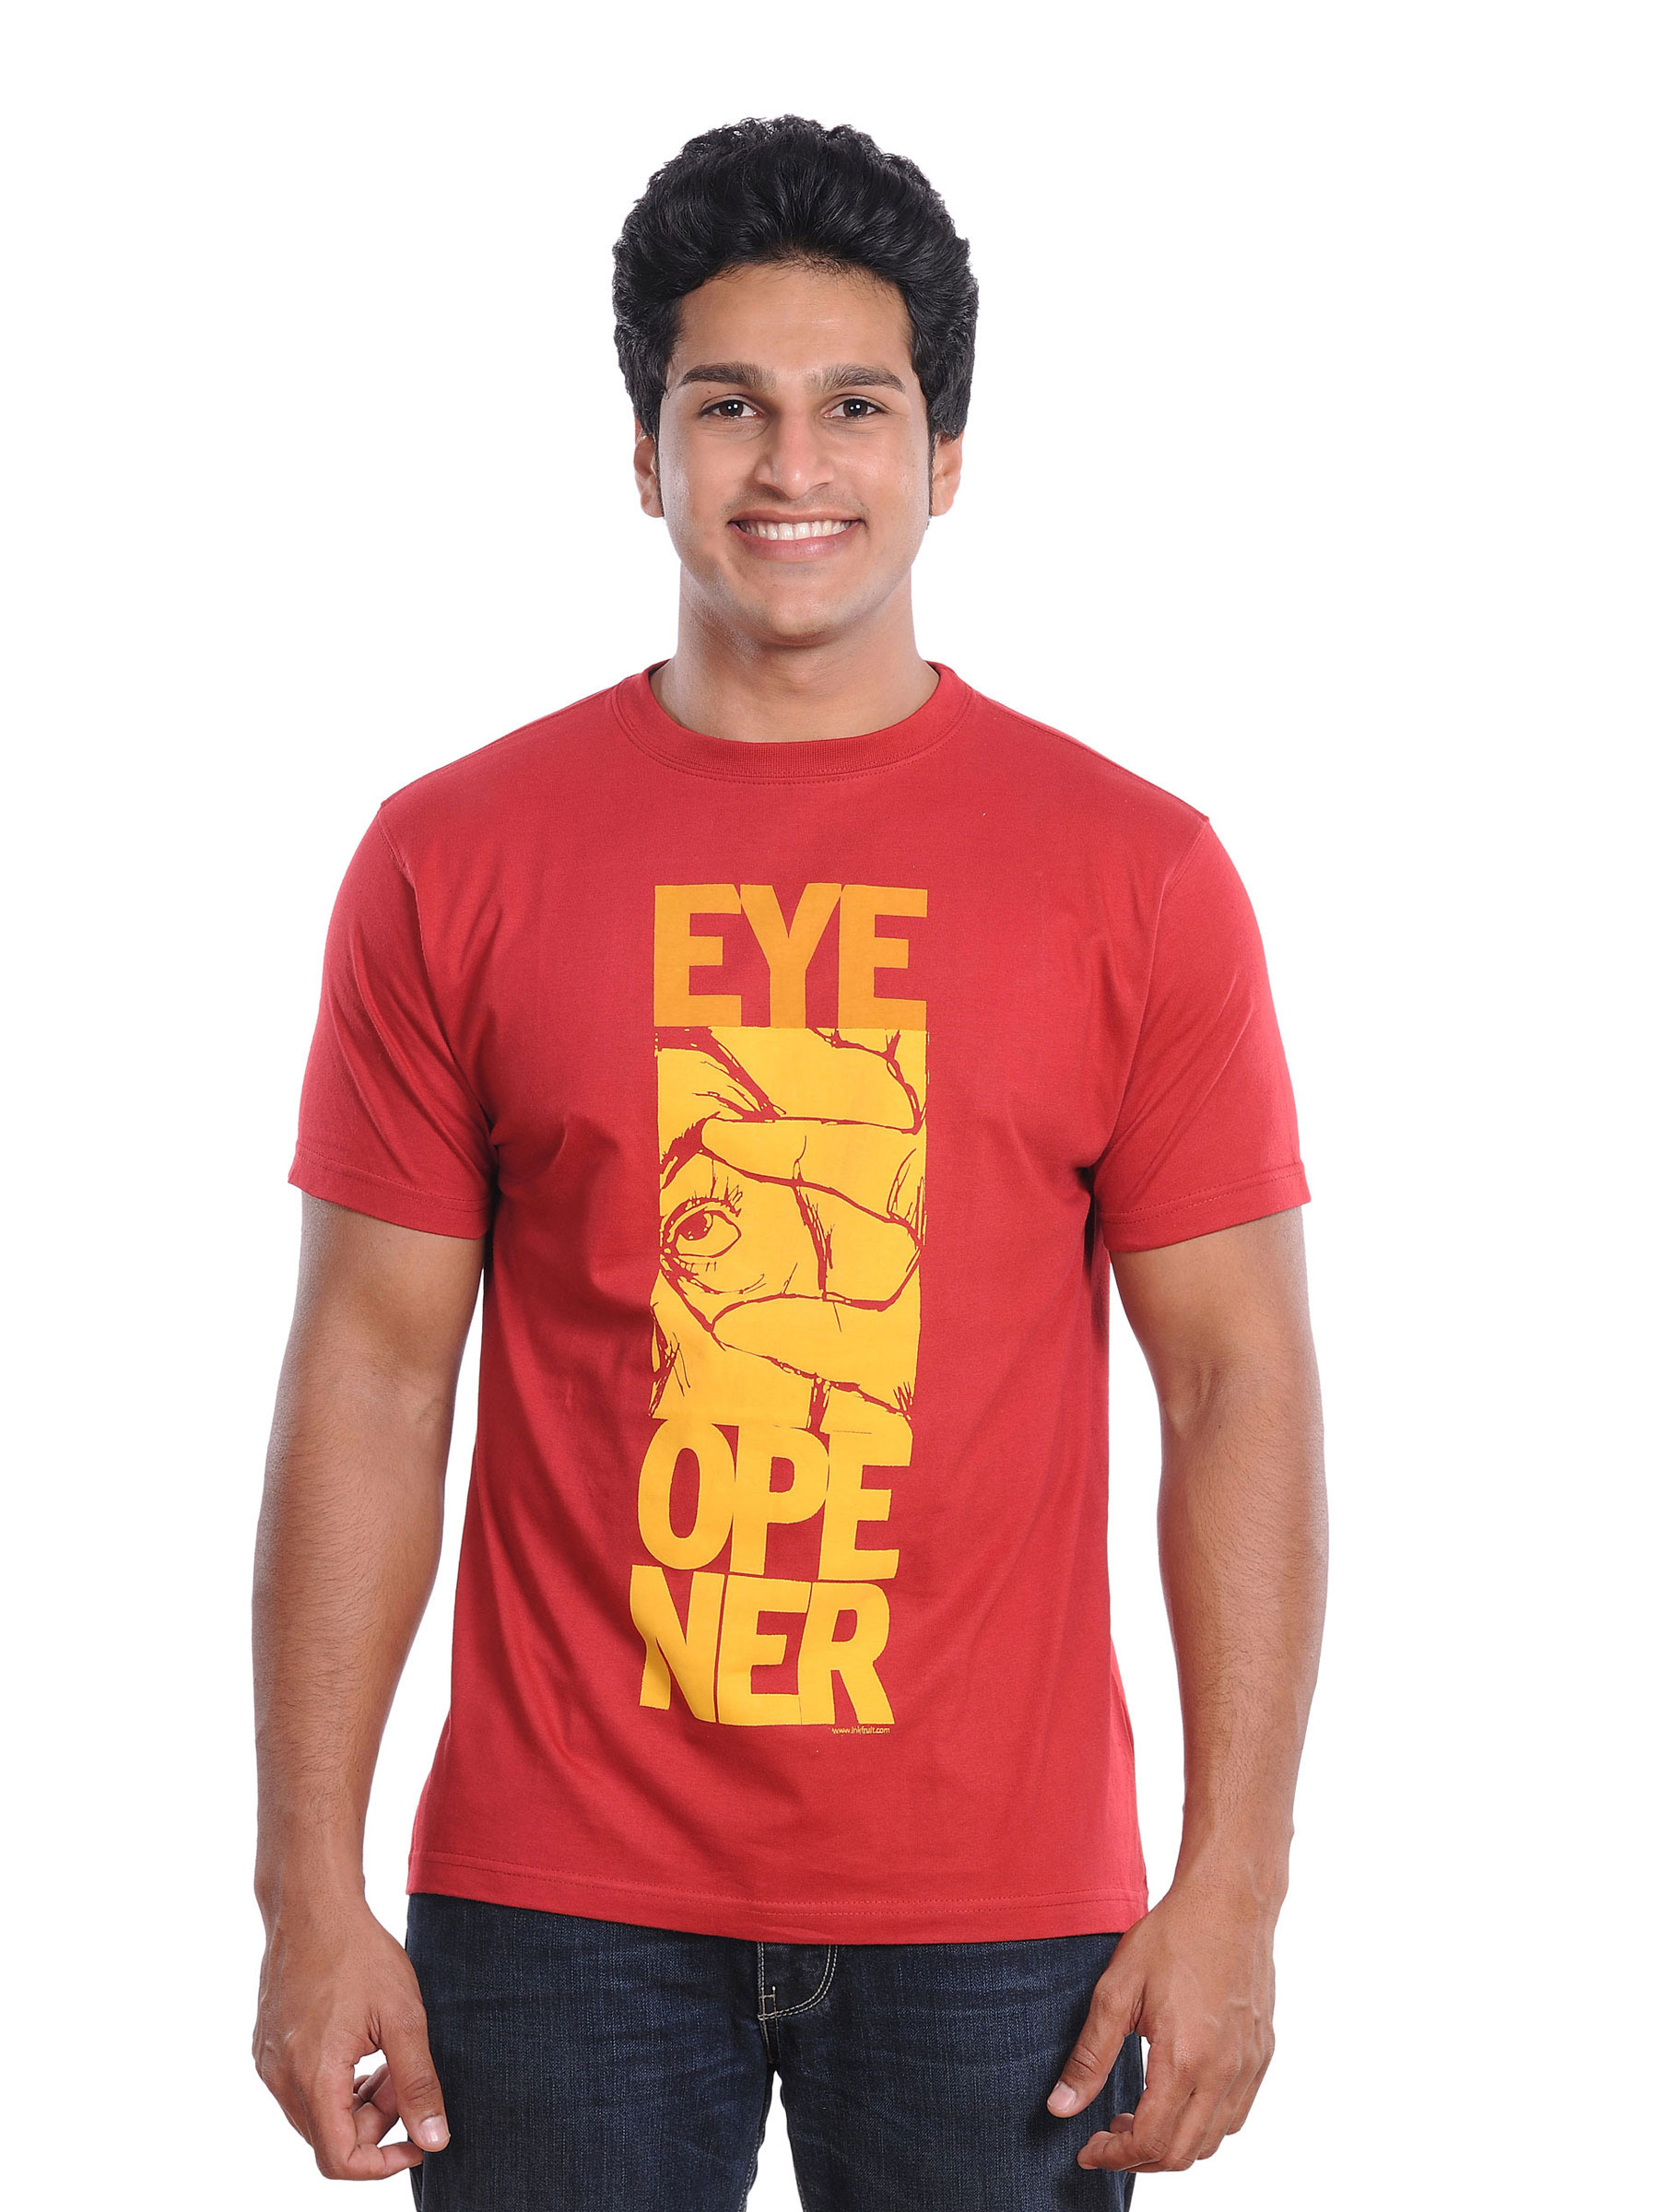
Inkfruit Men Eye Opener T-shirt
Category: Apparel / Topwear / Tshirts
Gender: Men
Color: Red
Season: Summer 2011
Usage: Casual